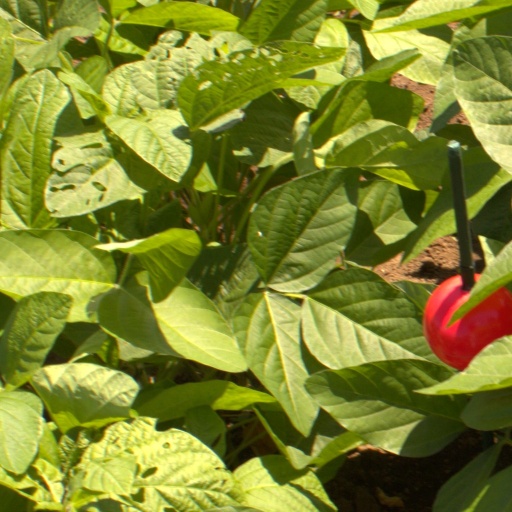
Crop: soybean